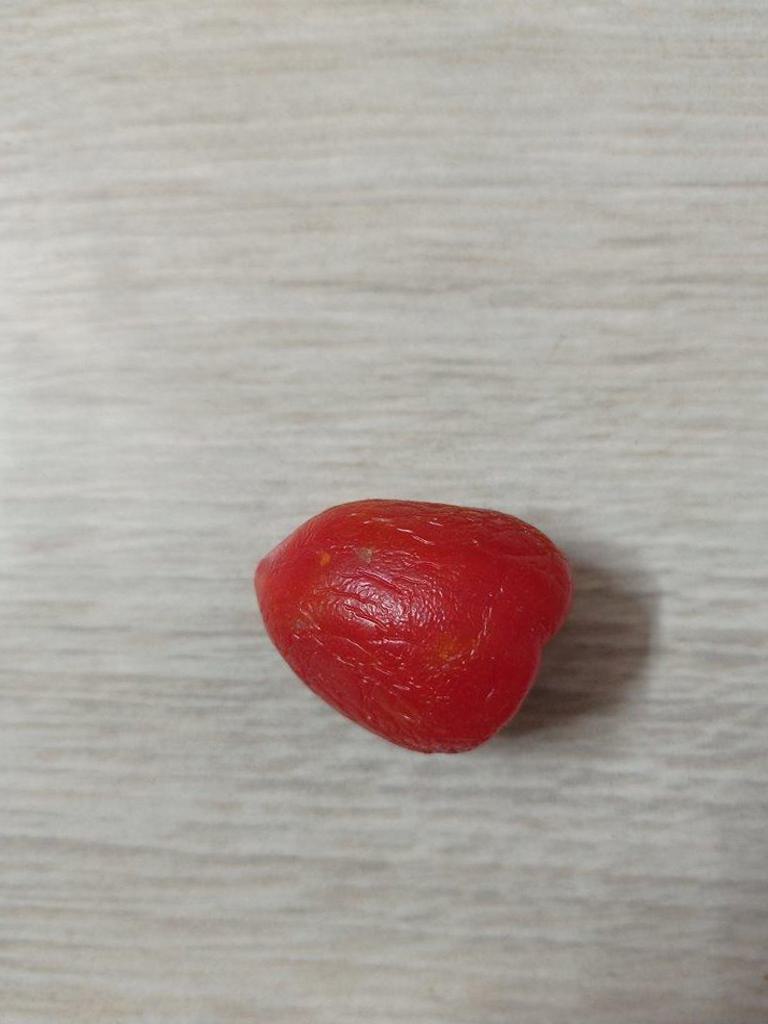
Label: Rotten